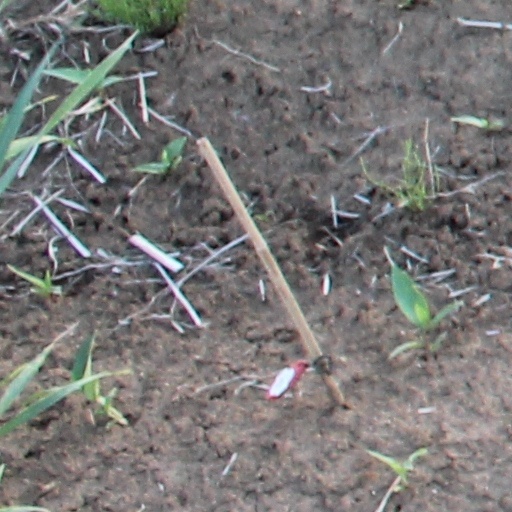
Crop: wheat